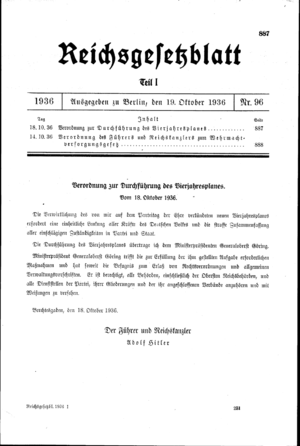
Le Plan de quatre ans est un programme national-socialiste d'armement et de préparation à la Seconde Guerre mondiale. Il fut proposé au Reichstag en 1936 et appliqué en octobre de la même année. Son but était d'accélérer le réarmement du Troisième Reich et d'orienter l'économie du Troisième Reich vers l'autarcie, car le pays n'aurait pu mener de guerre du fait de sa dépendance aux matières premières.
La science sous le Troisième Reich a trait à l'histoire des disciplines scientifiques en Allemagne entre 1933 à 1945. Le régime nazi ne porte pas aux sciences fondamentales un grand intérêt, sauf si les recherches sont en rapport avec l'idéologie nationale-socialiste ou peuvent avoir des applications militaires ou économiques concrètes. La collaboration des scientifiques avec le régime est donc ambiguë : si certains sont des nazis convaincus et d'autres démis de leurs fonctions ou exilés en raison de leurs origines raciales, la majorité poursuit ses travaux dans une certaine indifférence. Il convient néanmoins de distinguer les disciplines partiellement inféodées au régime des sciences dures, qui, pour des raisons de crédibilité scientifique, ne permettaient pas des dérives idéologiques.